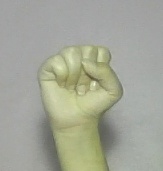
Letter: saad